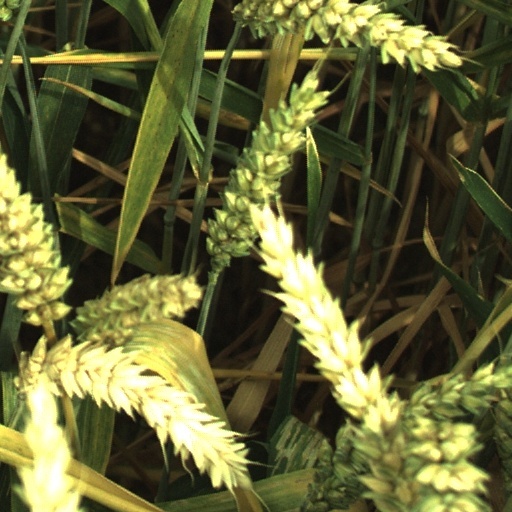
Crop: wheat